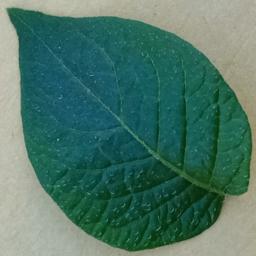
Label: Potato___Healthy